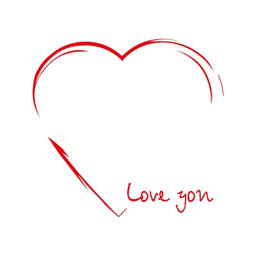
heart in the form drawing on white background stock vector - 10253410